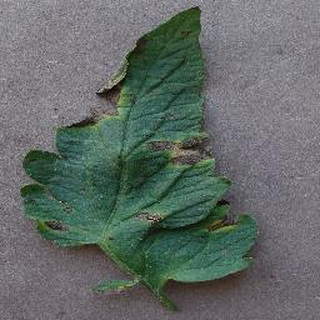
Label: tomato_early_blight